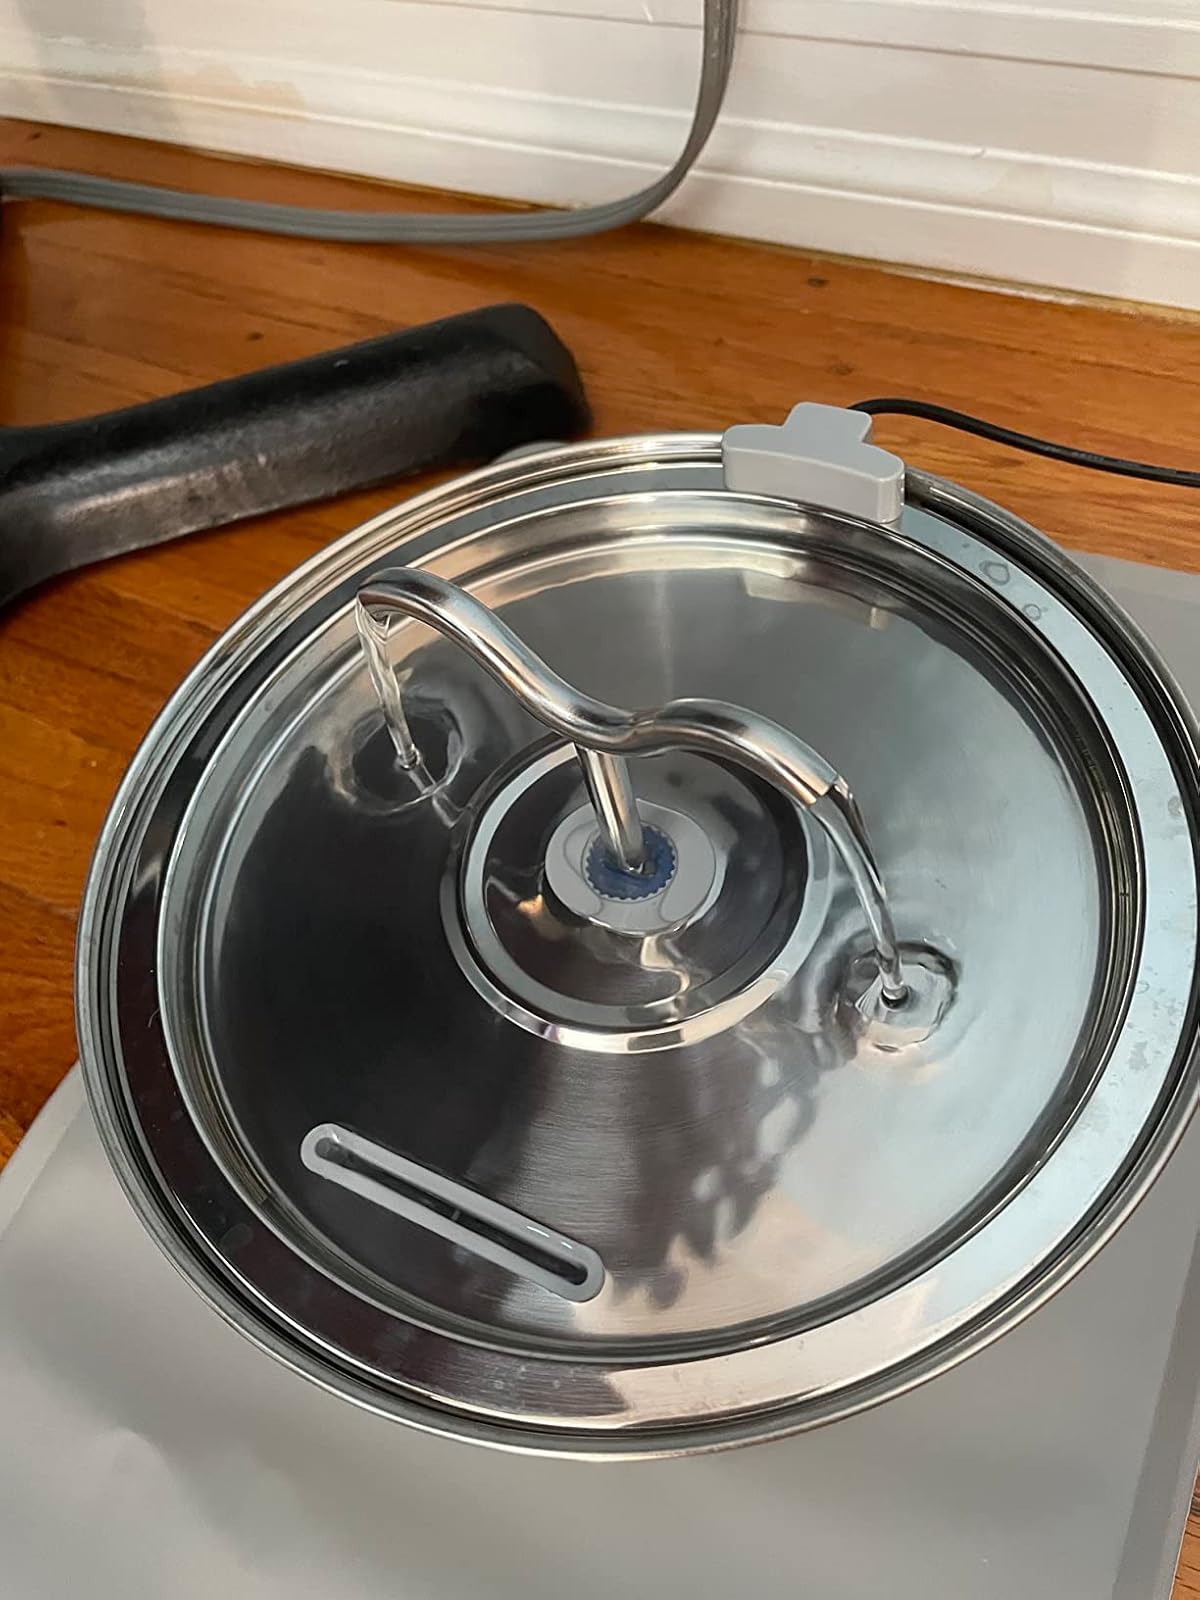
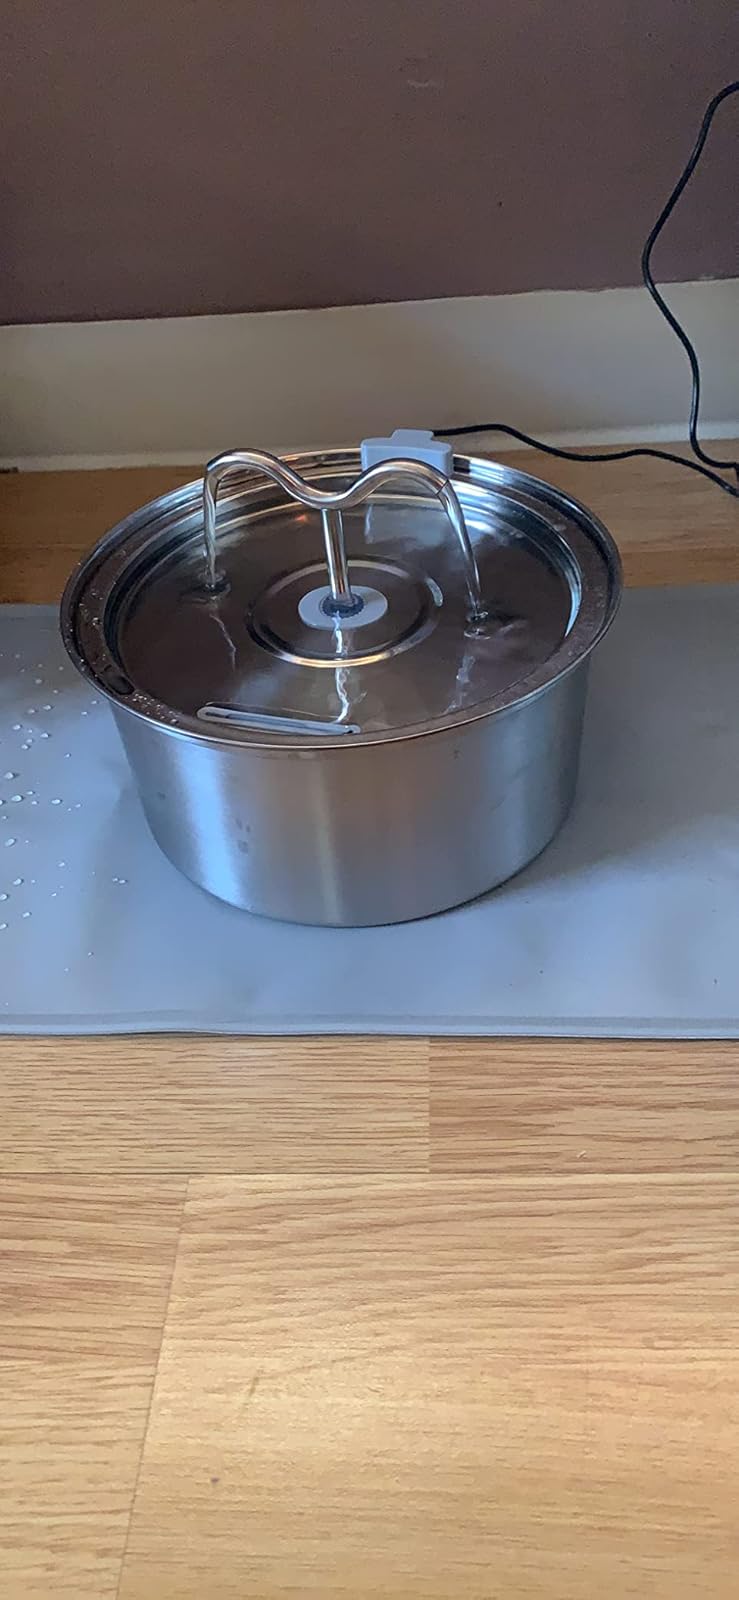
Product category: items_bowl
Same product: yes